Cal Ripken Sr.

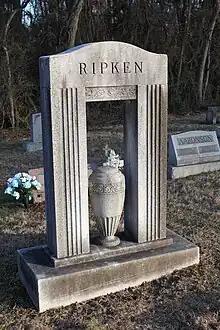
Grave of Ripken at Baker Cemetery

After 1982, Weaver retired, and Ripken hoped to be a candidate for the managerial position. The Orioles announced they wanted someone with many years of experience for the job, but they went with Joe Altobelli instead. After Altobelli was fired in 1985, Ripken finally got his chance to manage, but it was only for one game in the absence of Weaver, who came out of retirement. On June 14, 1985, Ripken managed his son for the first time. The Orioles defeated the Milwaukee Brewers 8–3 that day, and Melody Simmons of the "Baltimore Evening Sun" wrote that Ripken had "a Christmas-morning look on his face ... the evening's purist, a Cinderella in spikes." Ripken showed no disappointment over getting passed over each of those times, although he "thought he was the choice" in 1985.